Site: saxony
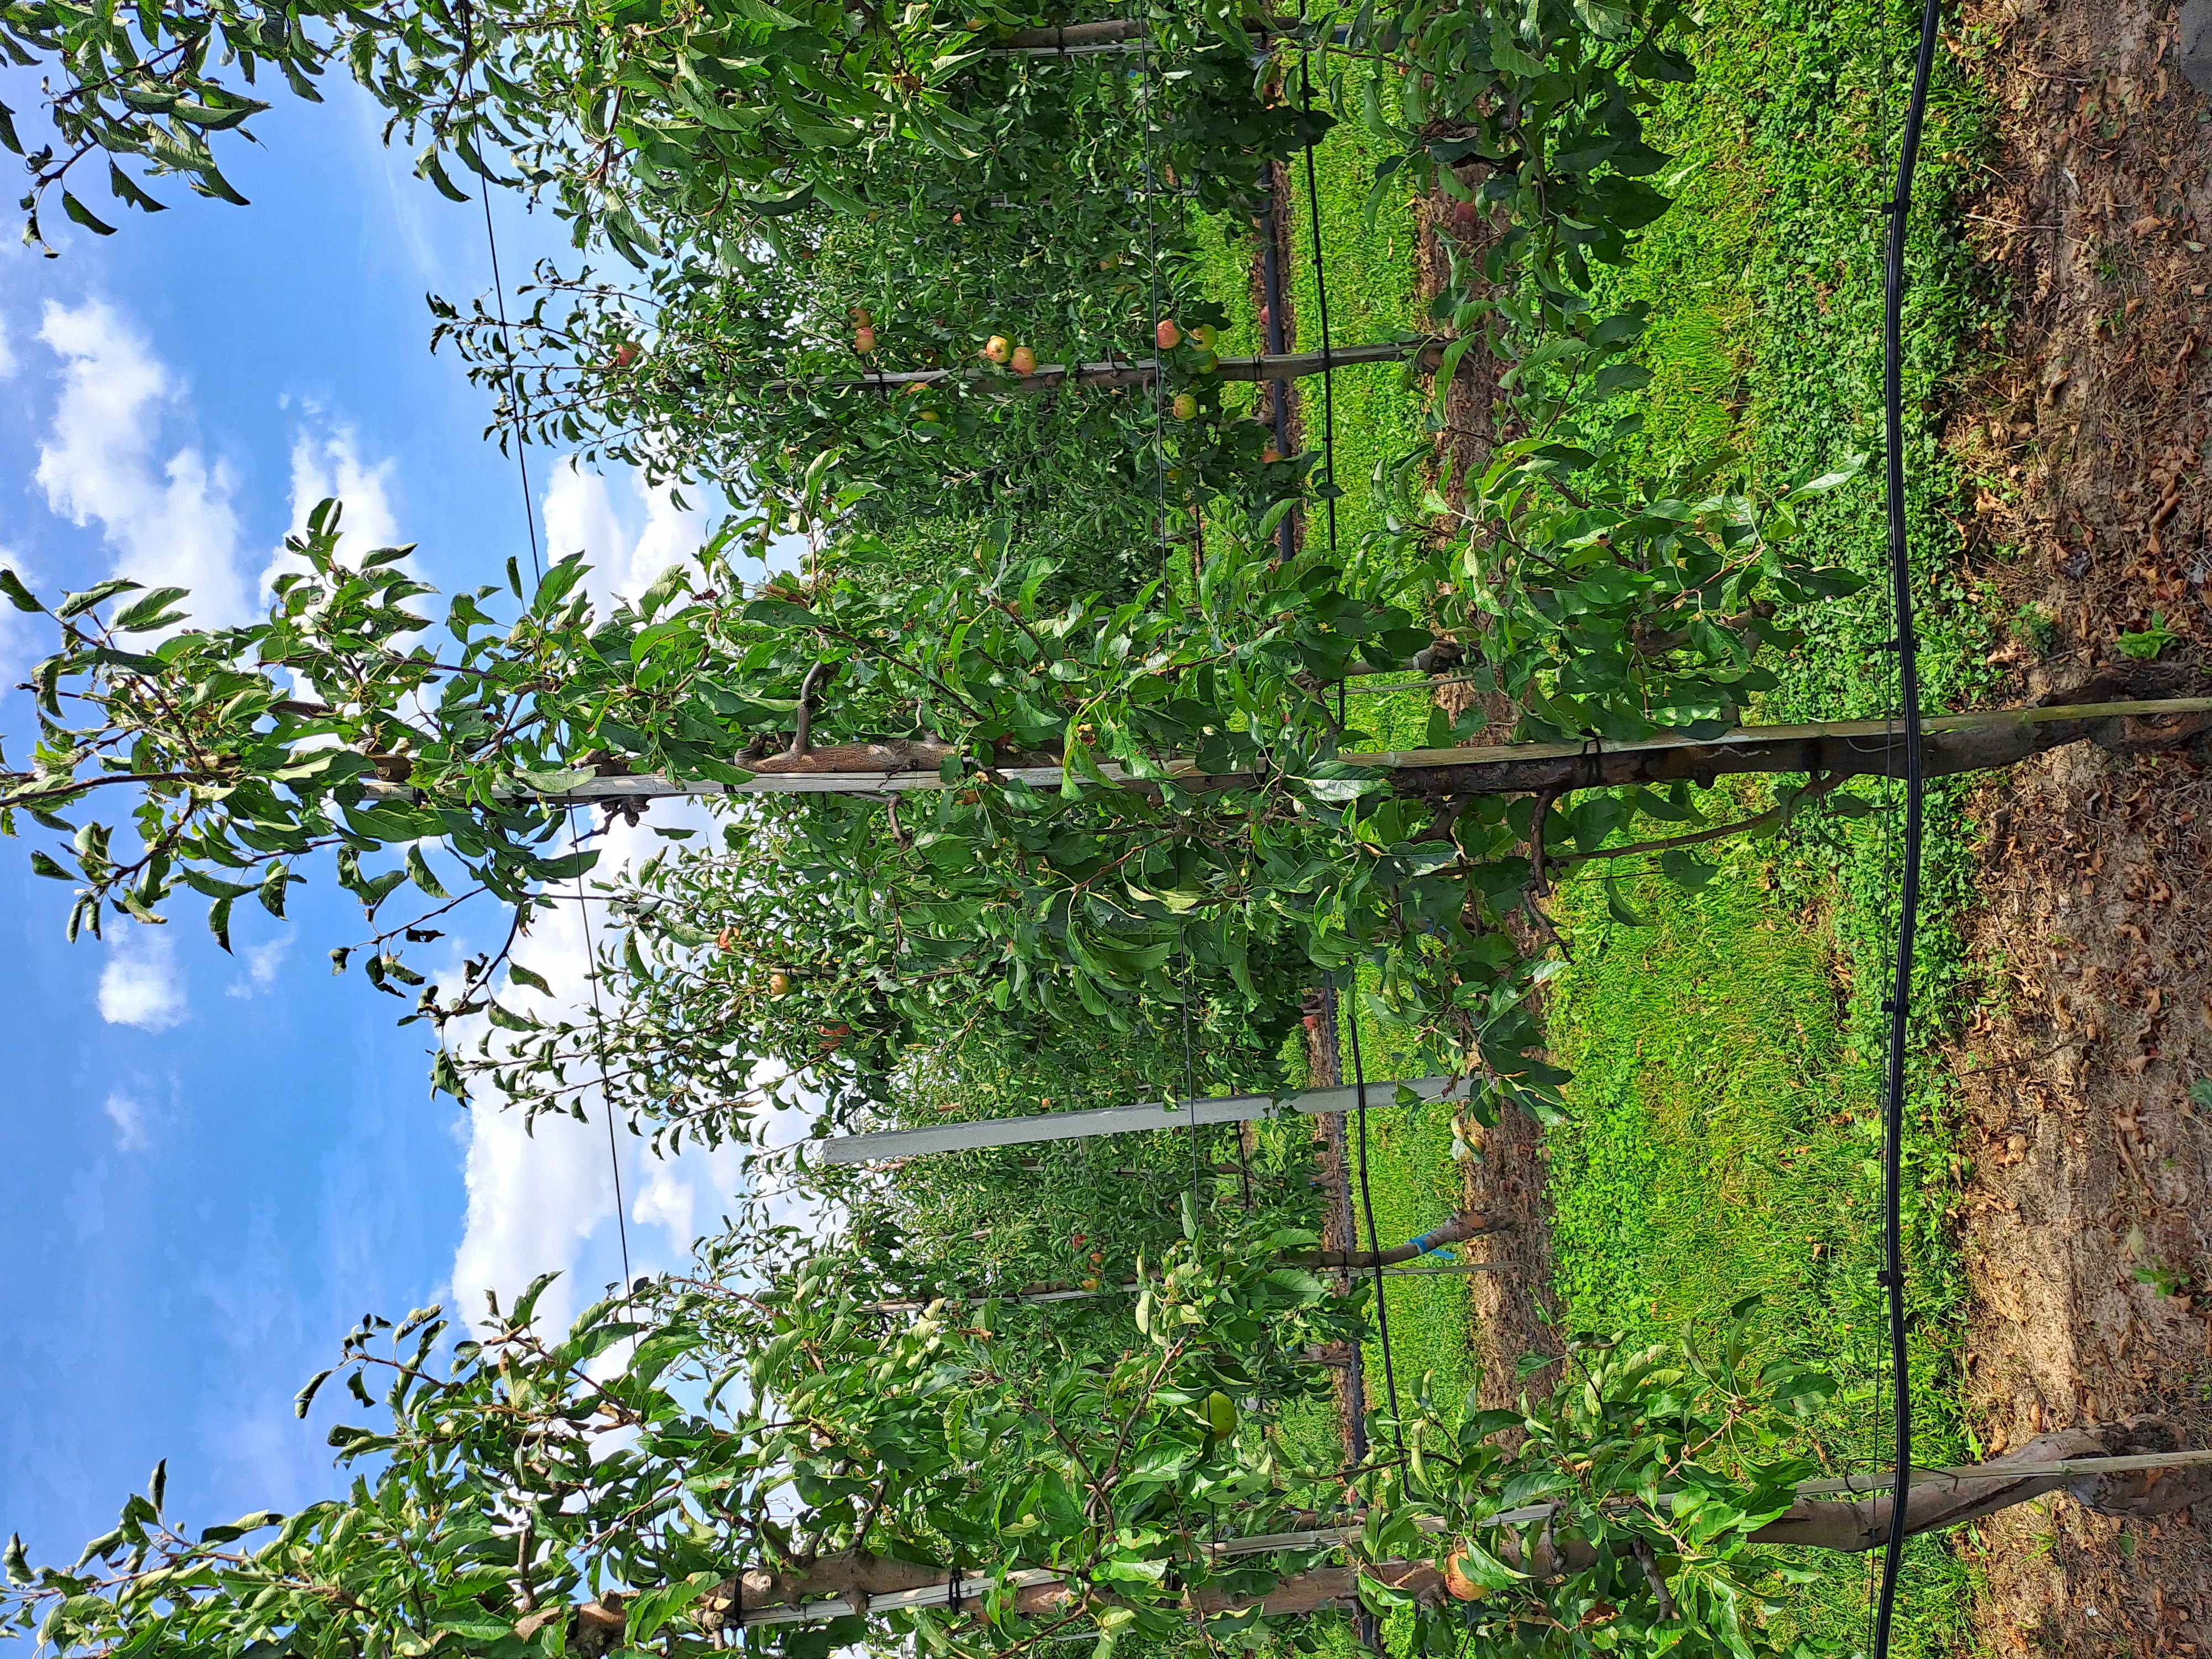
Growth stage (BBCH 85): Maturity of fruit and seed